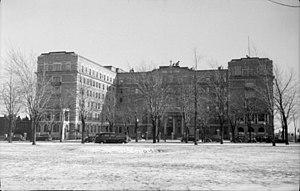
Nous apercevons l'édifice de l'Hôpital Notre Dame, situé au 1560 de la rue Sherbrooke à Montréal.
L'Hôpital Notre-Dame est un hôpital de Montréal fondé en 1880, situé près du centre-ville. Il se trouve à son emplacement actuel sur la rue Sherbrooke Est depuis 1924. Il est situé de biais par rapport au parc La Fontaine.